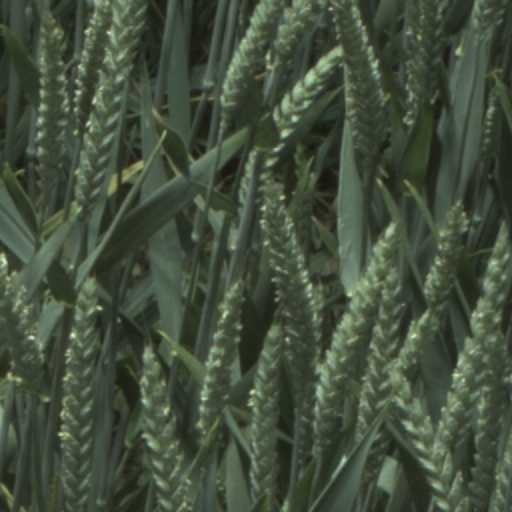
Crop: wheat